Vignette (road tax)

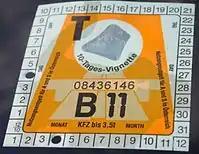
Austrian vignette, valid for 10 days, starting on 4 April 2011.

Vignette is a form of road pricing imposed on vehicles, usually in addition to the compulsory road tax, based on a period of time the vehicle may use the road, instead of road tolls that are based on distance travelled. Vignettes are currently used in several European countries. The term originated in France in the 1950s, although vignettes there were not linked to motorway use and no longer exist; it is now used throughout Central Europe, as well as in Italy ("vignetta").